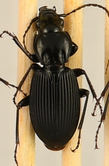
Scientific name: Pterostichus lachrymosus
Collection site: Mountain Lake Biological Station NEON (MLBS), plot MLBS_010